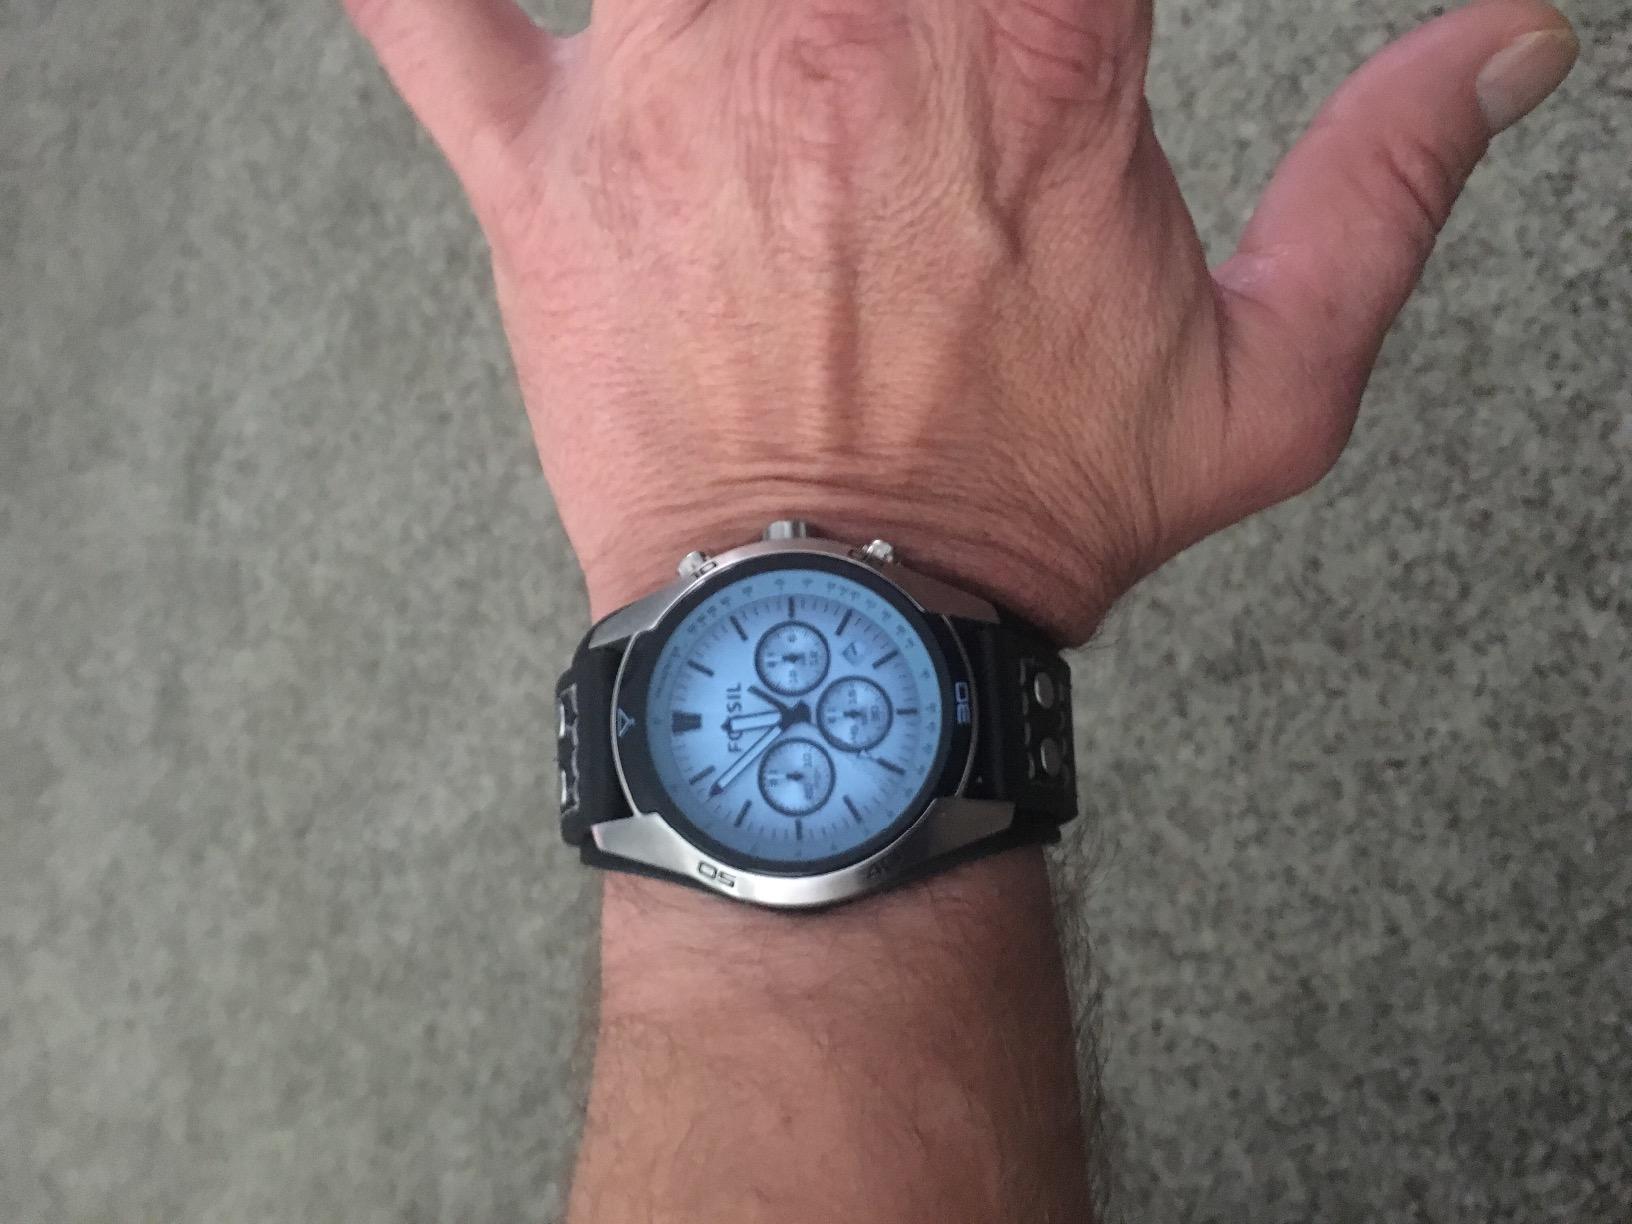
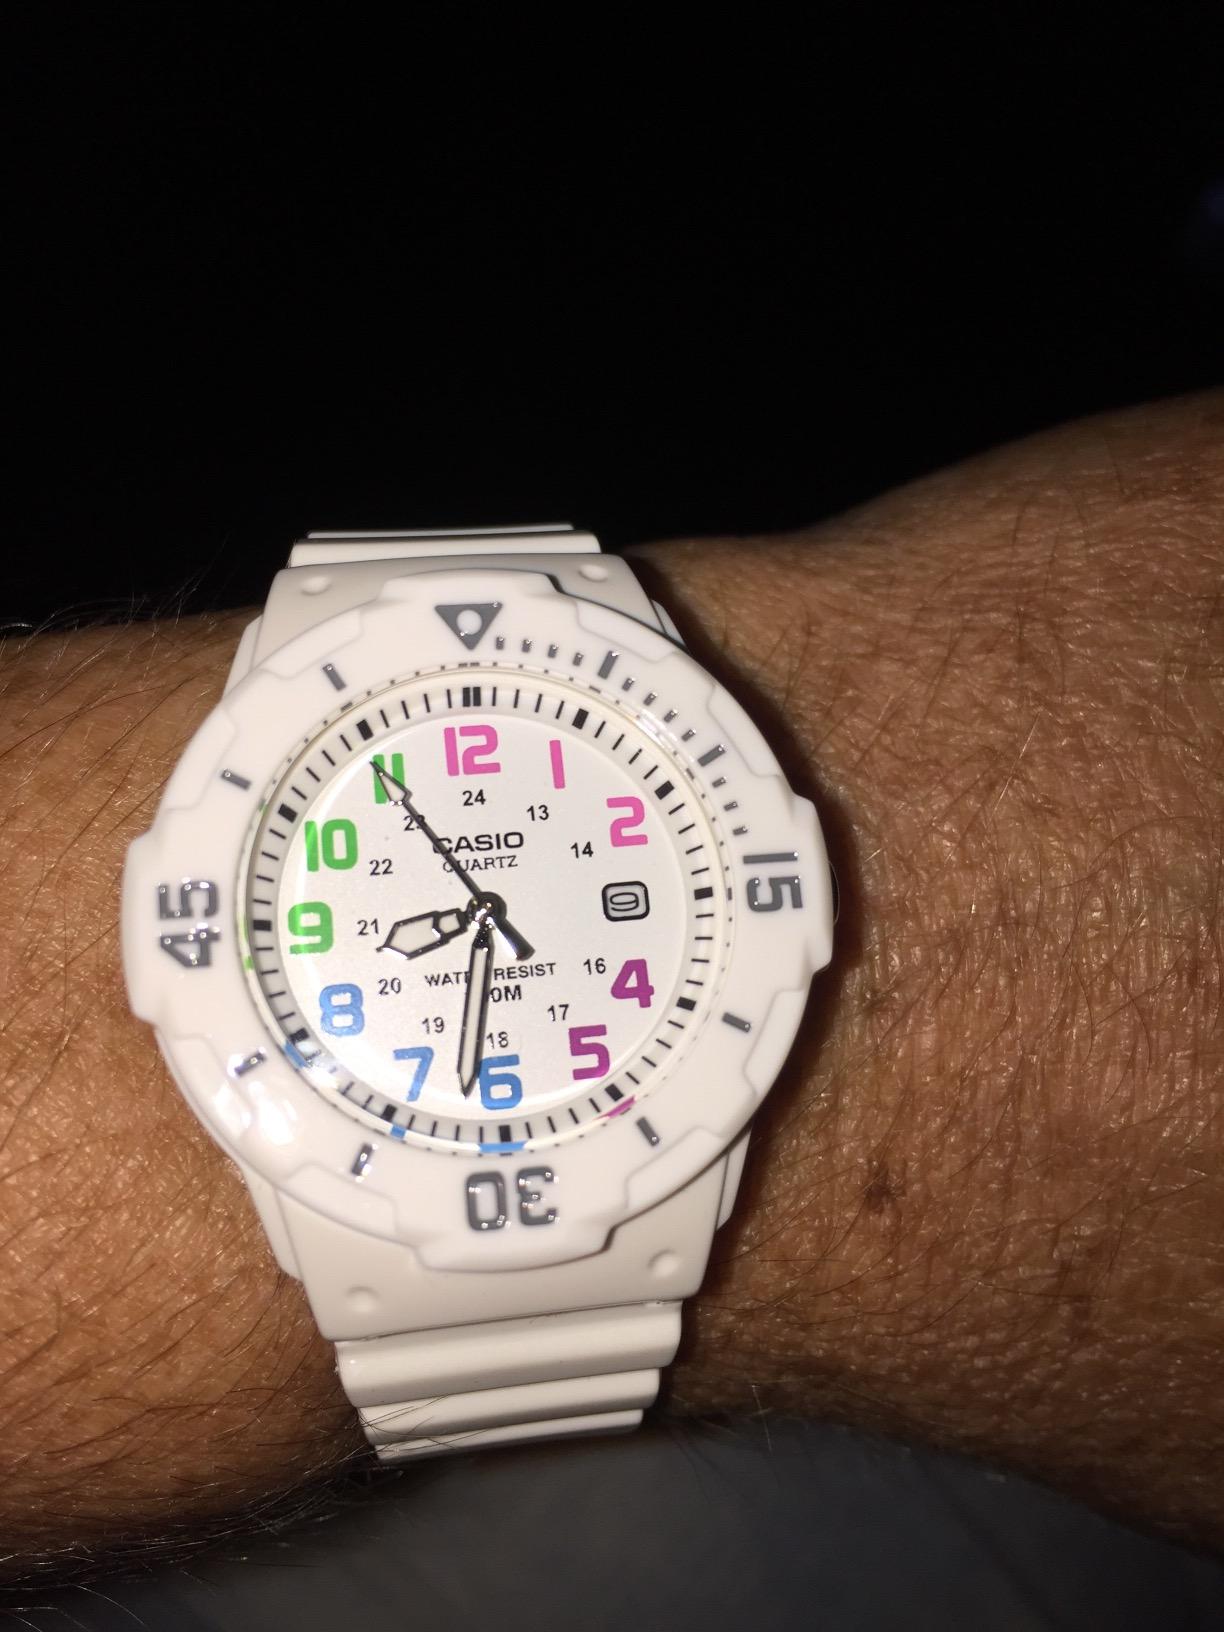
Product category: accessories_watch
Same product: no